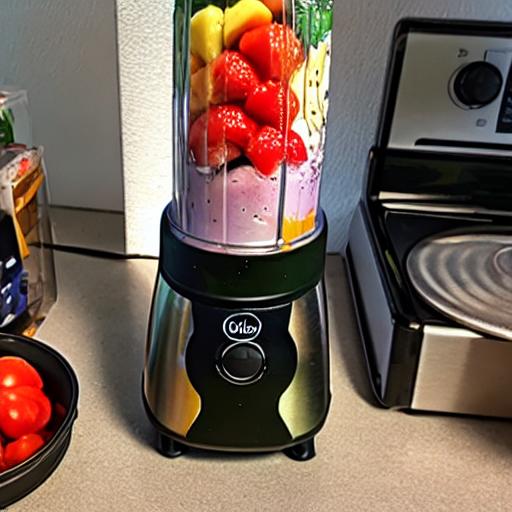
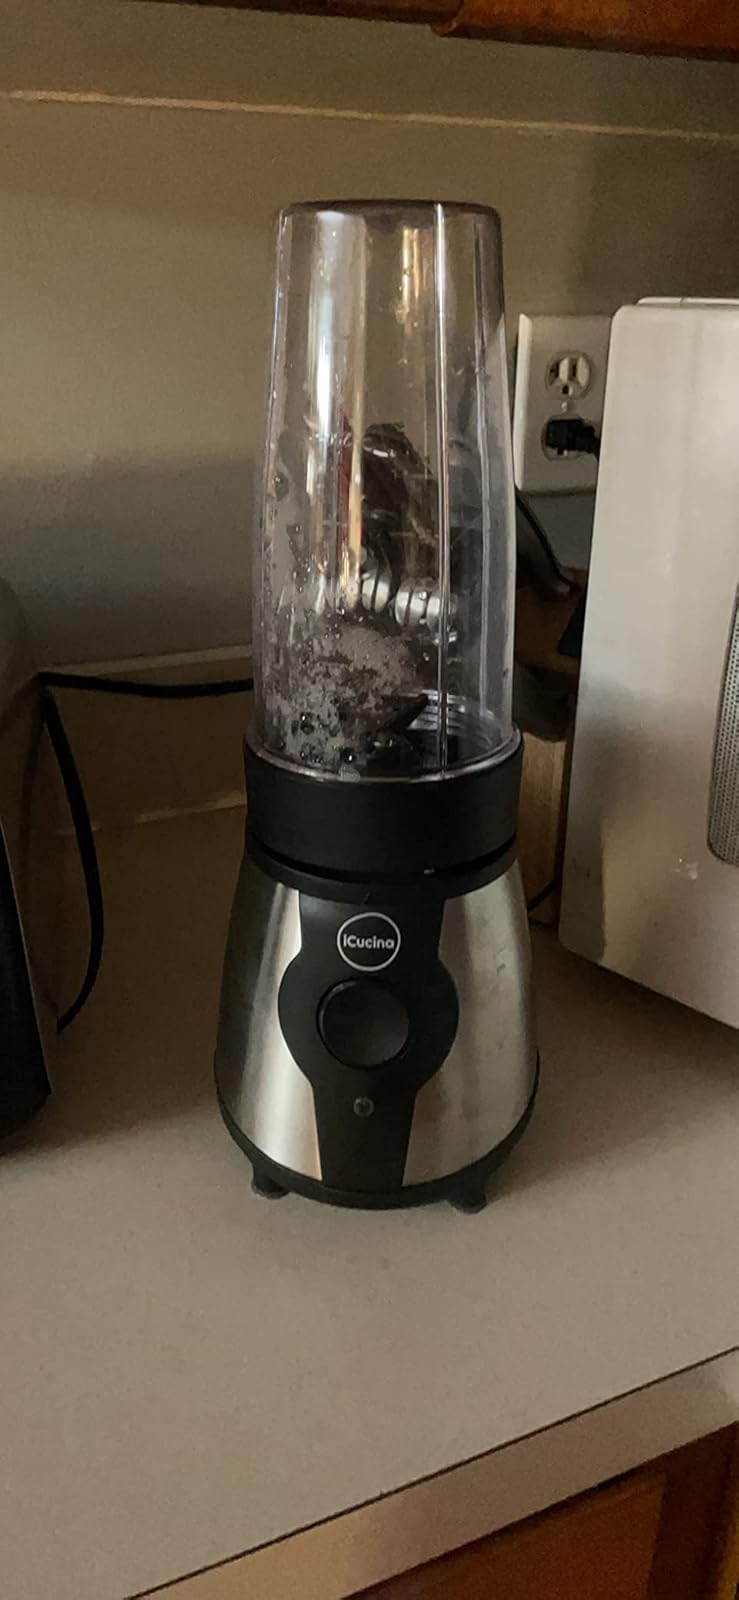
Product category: items_blender
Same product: no